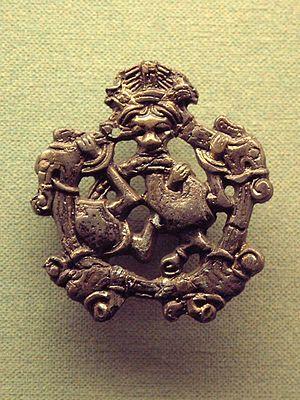
L'art viking, également connu sous le nom de l'art du nord, est un terme largement accepté pour désigner l'art scandinave et viking trouvant ses origines en particulier dans les Îles britanniques et d'Islande, au cours de l'âge des Vikings s'étendant du VIIIᵉ au XIᵉ siècle de notre ère. L'art viking partage de nombreuses influences avec des traditions de la culture celtique, germanique, romane et d’Europe de l'Est.
Naissance de l’art de la miniature : Bible de Charles le Chauve, Psautier d'Utrecht.